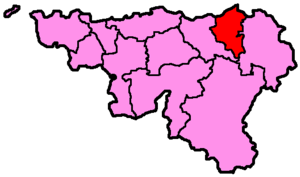
Liège est un arrondissement électoral en Belgique pour élire les membres du Parlement wallon depuis 1995. Il correspond à l'arrondissement administratif de Liège.